Halifax Apartments

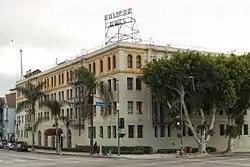
Halifax Apartments, 2015

Halifax Apartments, originally known as the Cross Arms Apartments, is a historic apartment building on Yucca Street in Hollywood, Los Angeles, California. Designed by Walker and Eisen, the building was completed in 1923. The building was originally owned by Leach Cross, who named it the "Cross Arms Apartments." At the time of its opening, it was considered one of the largest and most beautiful apartment houses in Hollywood. In October 1924, the building sold for $750,000, and the new owner renamed the building the "Halifax Apartments." In its early years, the Halifax was a popular residence for entertainers, including silent film star Ned Sparks, and opera star Ernestine Schumann-Heink. It was also the site of important gatherings, including a 1937 reception hosted by Joseph Laemmle for Mayor Shaw which was also attended by the chief of police and district attorney. In 1981, the Halifax was converted to Section 8 housing for senior citizens. In 1997, ONE Company, headed by Ena Dubnoff, and the Thai Community Development Center rehabilitated the building, converting 72 single units into 46 units of affordable multi-family housing. The building was added to the National Register of Historic Places in 1998.